Hours of Catherine of Cleves

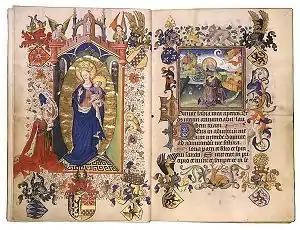
Catherine of Cleves kneels before the Virgin and Child. Her arms, with those of her husband, Duke Arnold of Guelders, are in the bottom center; the arms of her ancestors are in each corner.

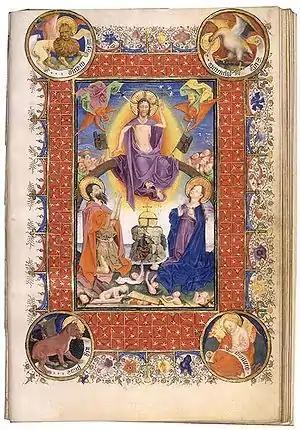
Another page

The Hours of Catherine of Cleves (Morgan Library and Museum, now divided in two parts, M. 917 and M. 945, the latter sometimes called the Guennol Hours or, less commonly, the Arenberg Hours) is an ornately illuminated manuscript in the Gothic art style, produced in about 1440 by the anonymous Dutch artist known as the "Master of Catherine of Cleves." It is one of the most lavishly illuminated manuscripts to survive from the 15th century and has been described as one of the masterpieces of Northern European illumination. This book of hours contains the usual offices, prayers and litanies in Latin, along with supplemental texts, decorated with 157 colorful and gilded illuminations. Today, both parts of the manuscript that forms this book are housed at the Morgan Library and Museum in New York City.